Scribblenauts (video game)

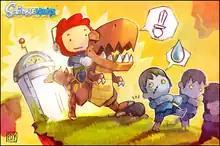
"Post 217" as drawn by 5th Cell artist Edison Yan, based on a NeoGAF post, has been used as promotional material for the game.

Players who pre-ordered the game at GameStop and EB Games in the United States, Canada, and Australia received a replica of Maxwell's "rooster hat", a term coined by "Destructoid" according to Slaczka. The game was launched by a special event at the Nintendo World Store in New York City on September 13, 2009, with Slaczka and other 5th Cell developers on hand for the event.